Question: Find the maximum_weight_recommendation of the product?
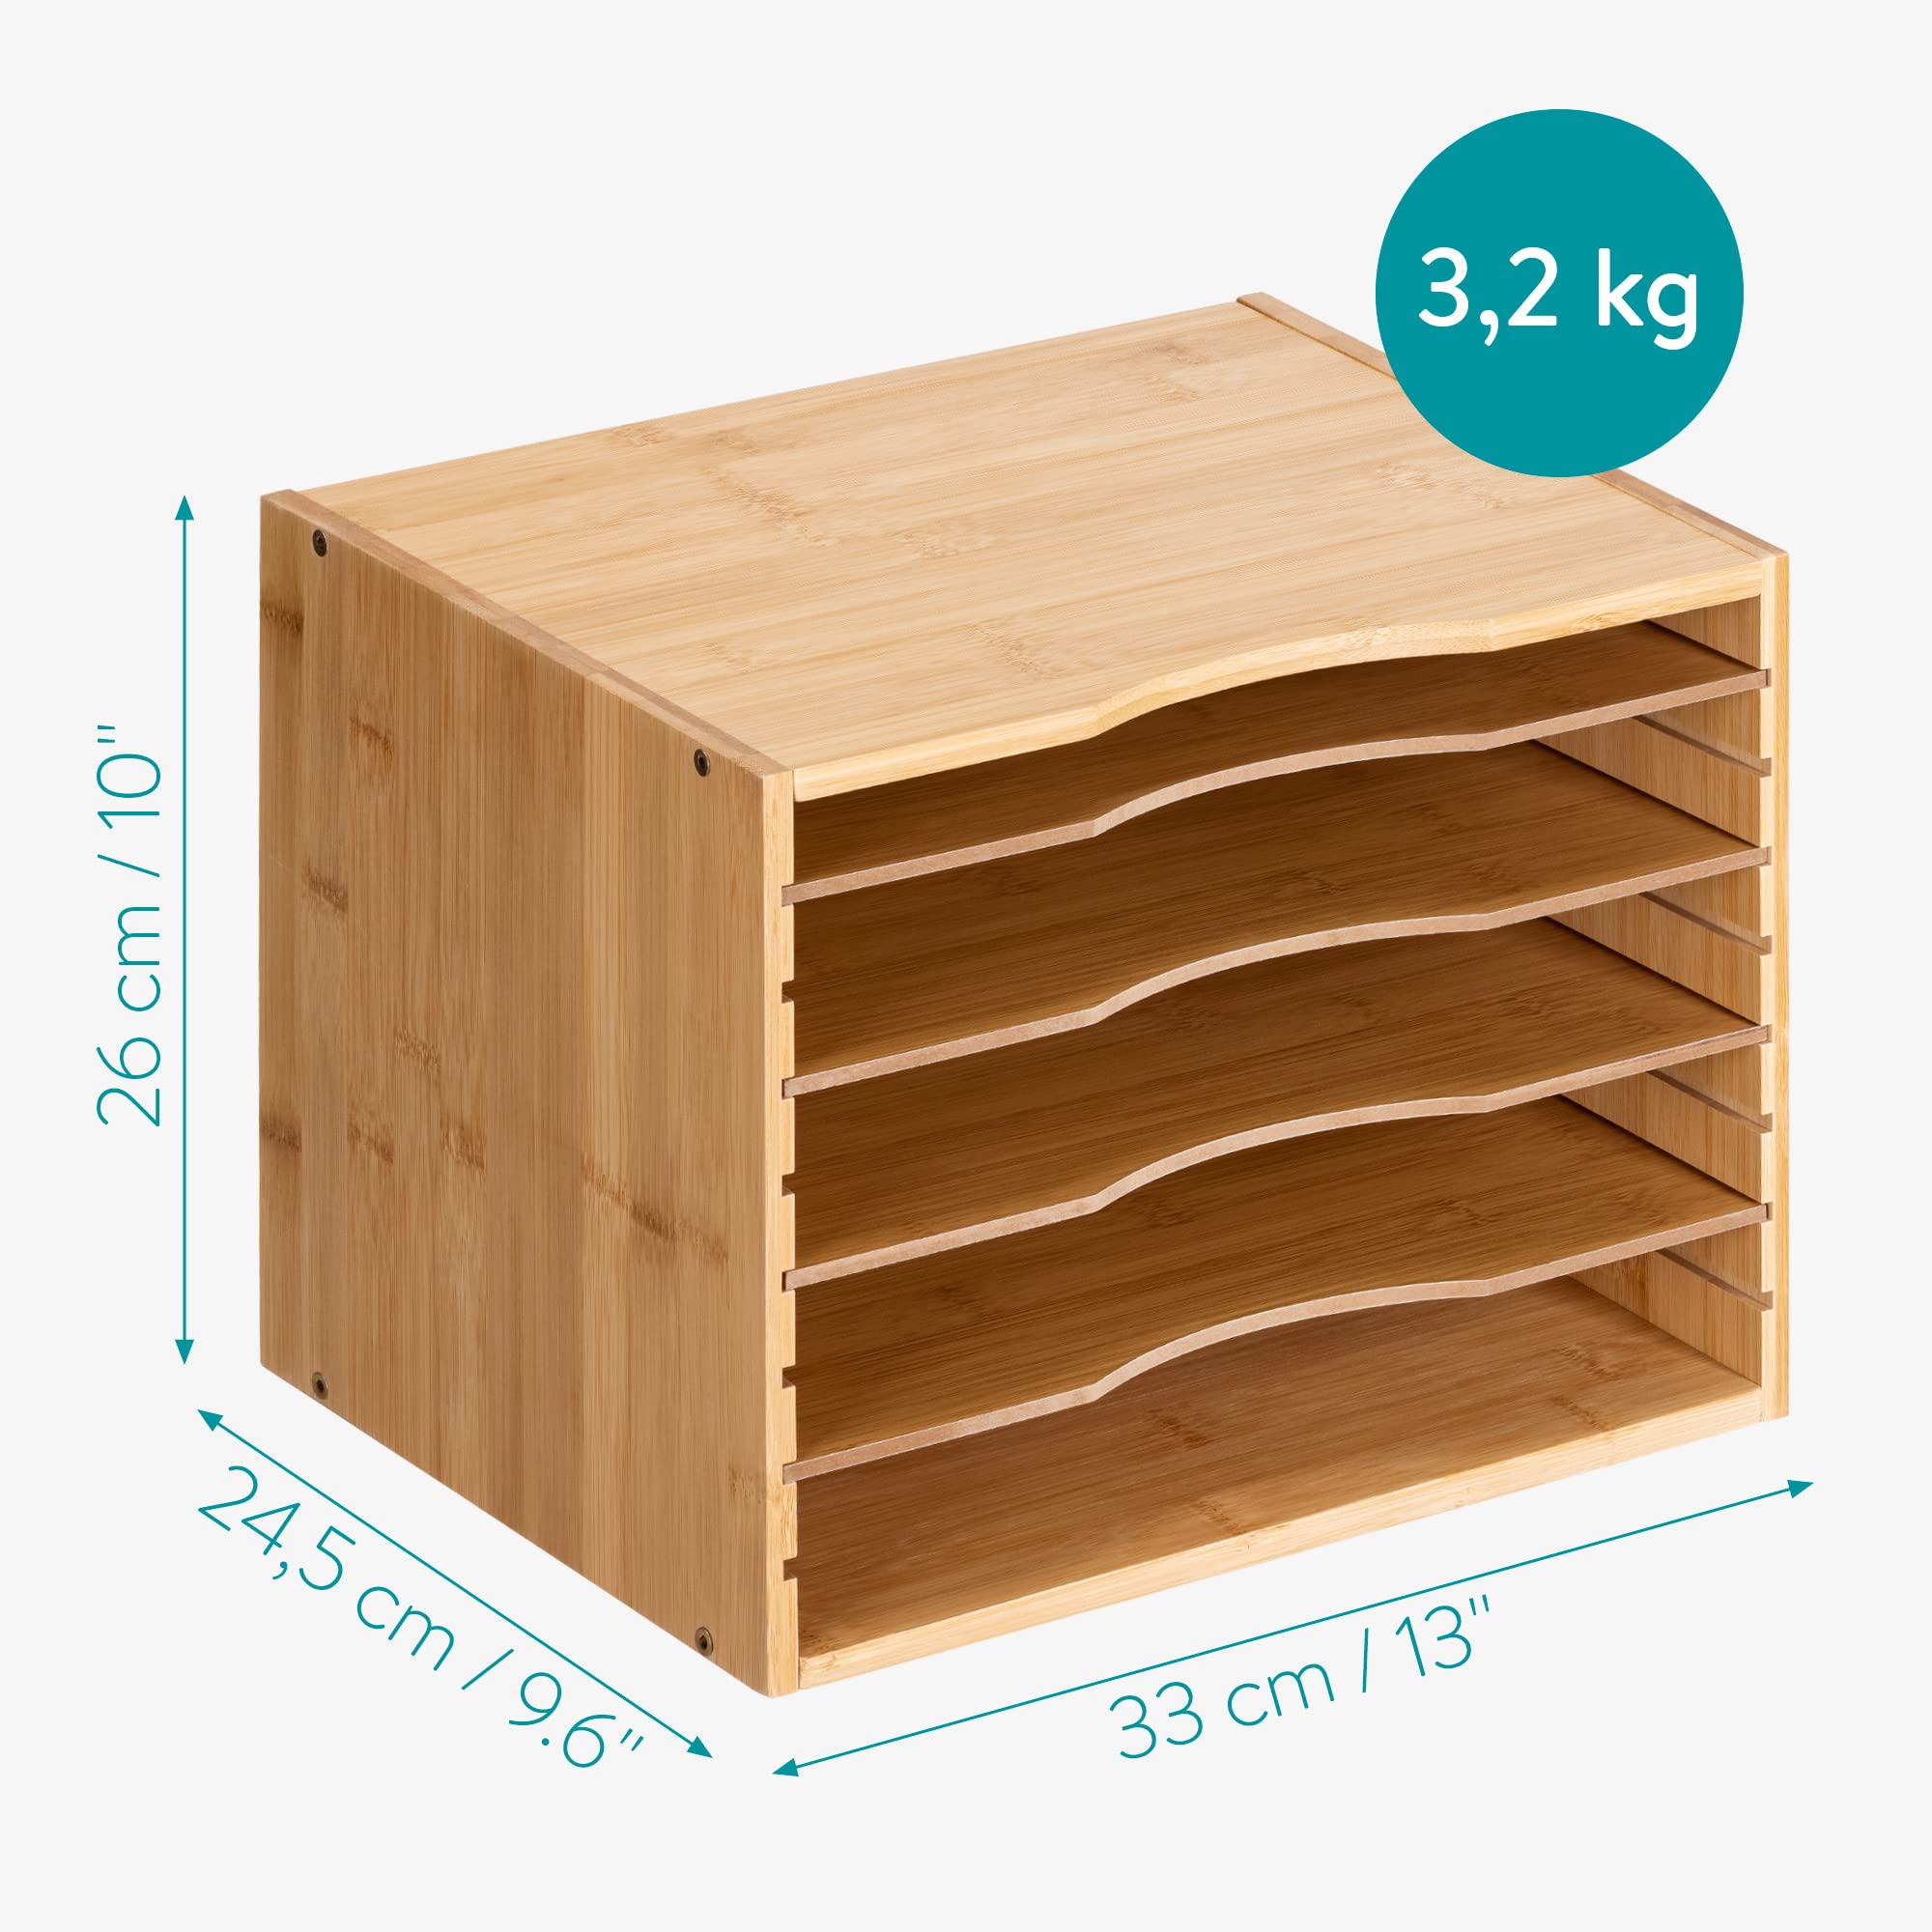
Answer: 3.2 kilogram